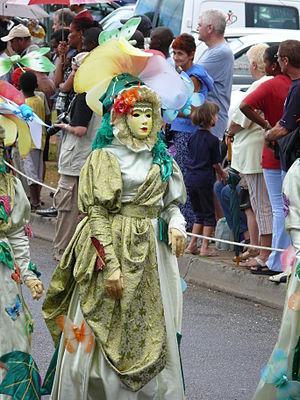
Touloulou à la parade de Carnaval de Kourou en 2007.
Le touloulou est le plus célèbre des personnages typiques et la reine du carnaval guyanais.
Kourou est une commune française, située dans le département de la Guyane. Avec 25 189 habitants en 2010, Kourou est la quatrième commune la plus peuplée de ce département d’outre-mer derrière Cayenne, Saint-Laurent-du-Maroni et Matoury.